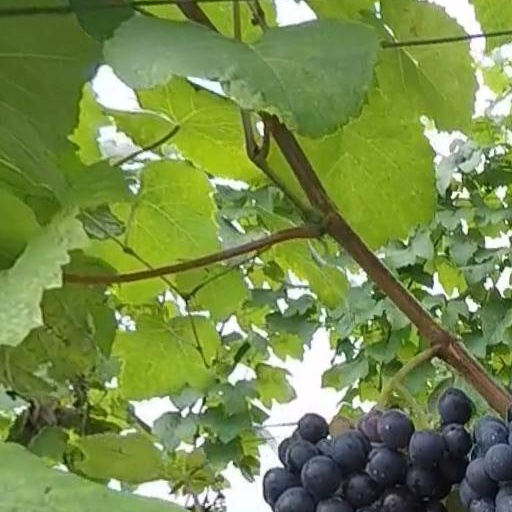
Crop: grape